James Stewart

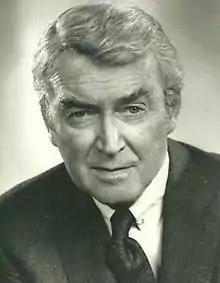
A sepia-toned headshot of a silver-haired Stewart in a suit

Hitchcock blamed the film's failure on Stewart being too old to convincingly be Novak's love interest: he was fifty years old at the time and had begun wearing a silver hairpiece in his movies. Consequently, Hitchcock cast Cary Grant in his next film, "North by Northwest" (1959), a role Stewart wanted; Grant was four years older than Stewart but photographed much younger. Stewart's second 1958 film release, the romantic comedy "Bell, Book and Candle" (1958), also paired him with Kim Novak, with Stewart later echoing Hitchcock in saying that he was miscast as 25-year-old Novak's romantic partner. The film and Stewart's performance received poor reviews and resulted in a box office failure. However, according to film scholar David Bingham, by the early 1950s, "Stewart's personality was so credible and well-established", that his choice of role no longer affected his popularity.